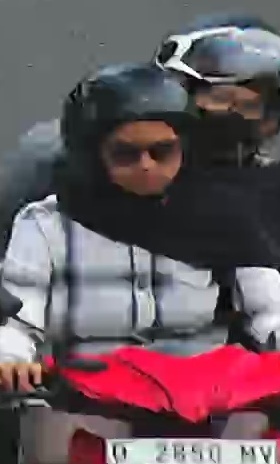
person-with-helmet: 2
person-without-helmet: 0